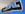
Number: 3